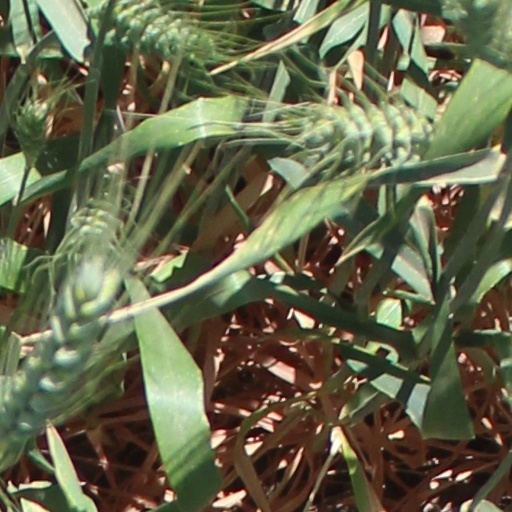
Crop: wheat